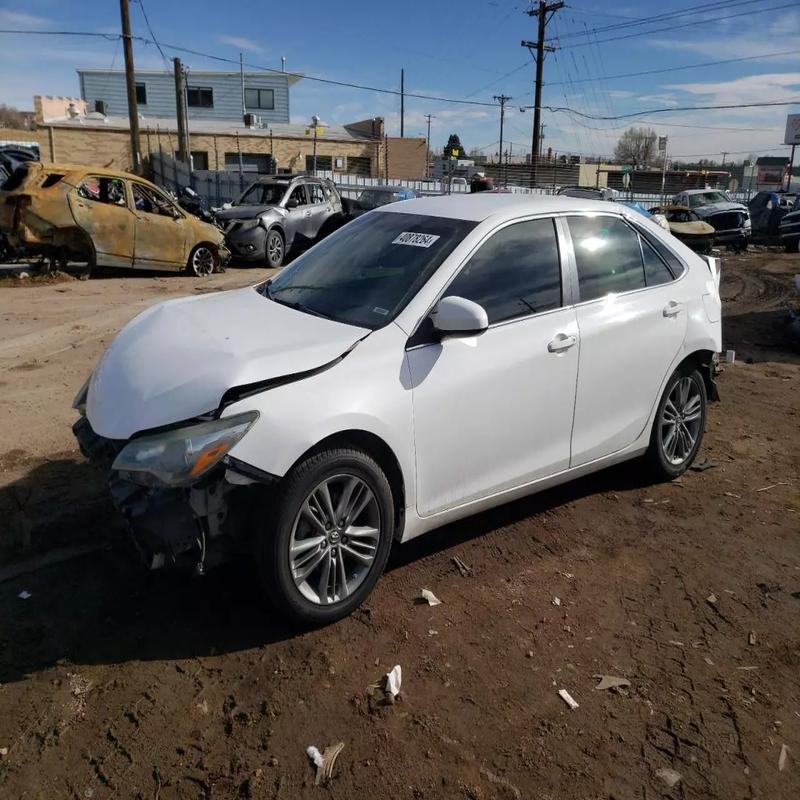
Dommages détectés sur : pare-choc avant, capot, feu arrière droit, feu arrière gauche, pare-choc arrière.
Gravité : majeur